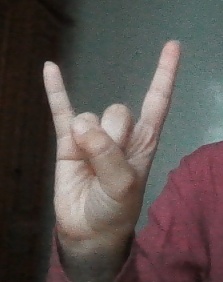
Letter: la